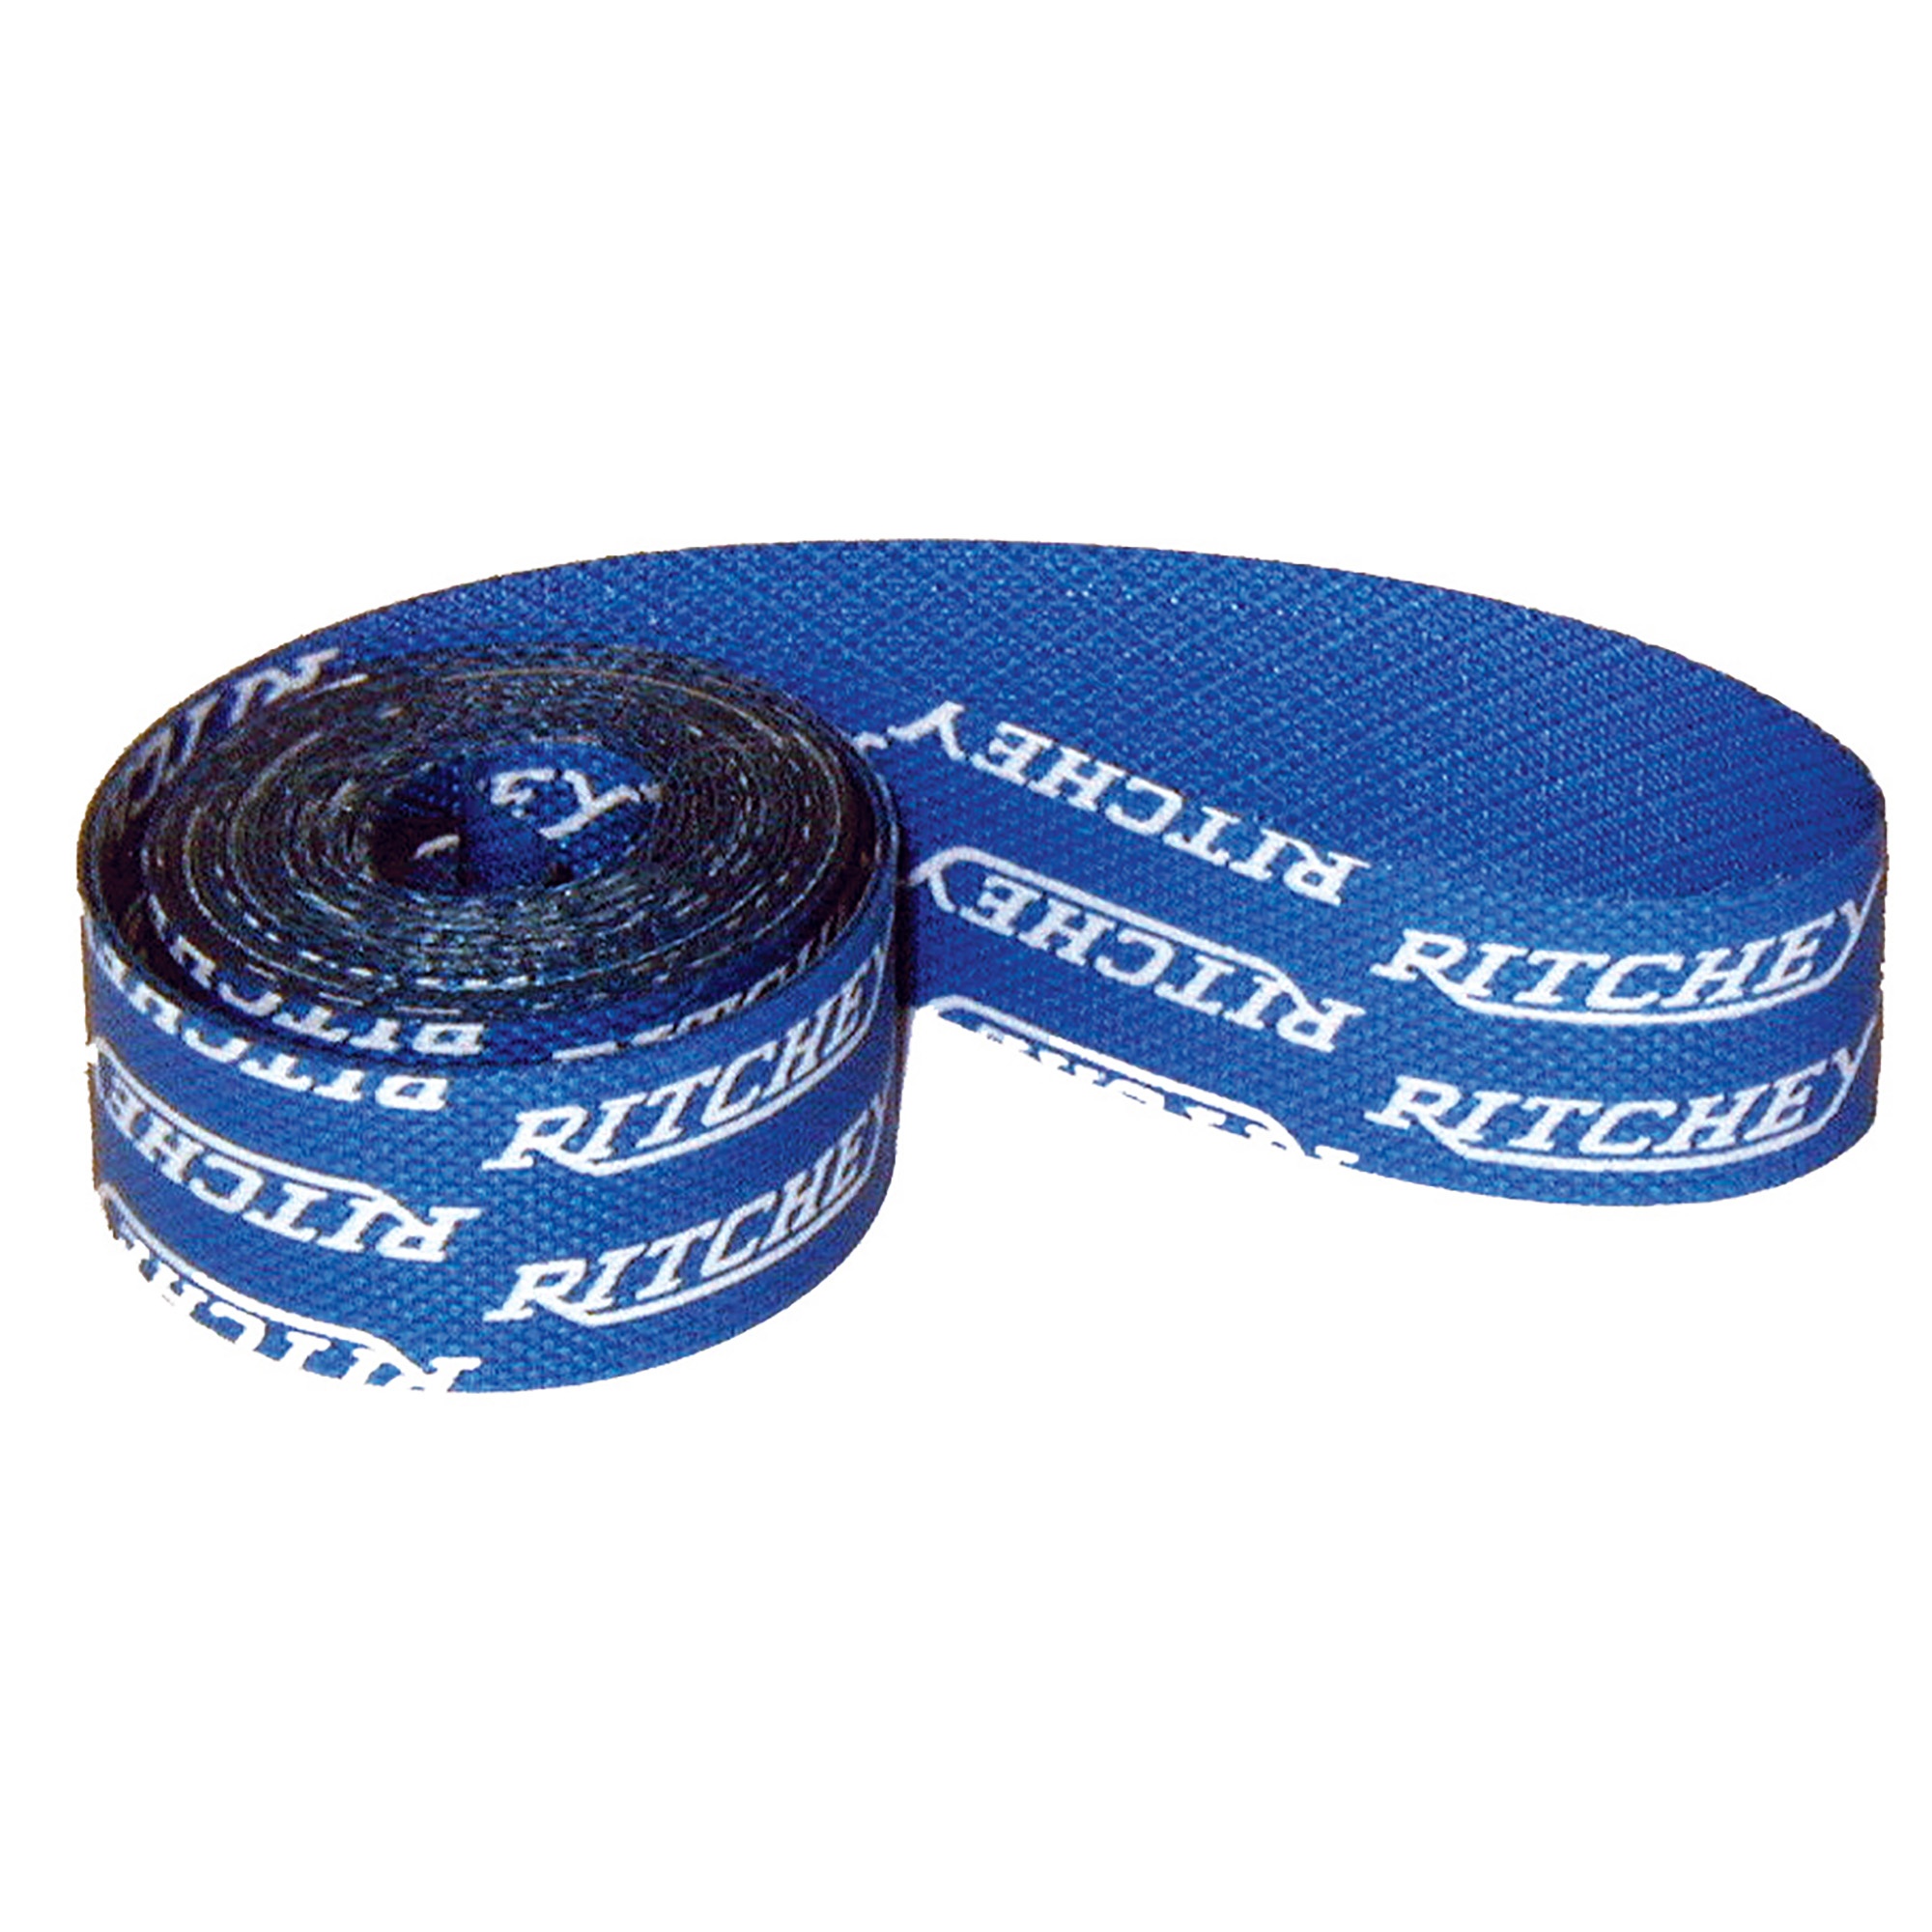
Ritchey Rim Tape
Ritchey: Lightweight and easy to install, Ritchey rim strip for all wheel sizes and types. 700x17mm, 700x19mm, 26x20mm, 27.5x20mm, 27.5x23mm, 29x20mm, 29x23mm
Brand: Ritchey
Category: Sporting Goods > Outdoor Recreation > Cycling > Bicycle Parts > Bicycle Wheel Parts > Bicycle Rim Strips